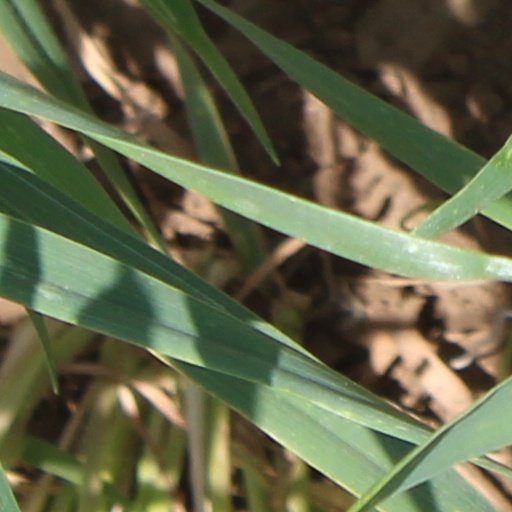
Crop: wheat